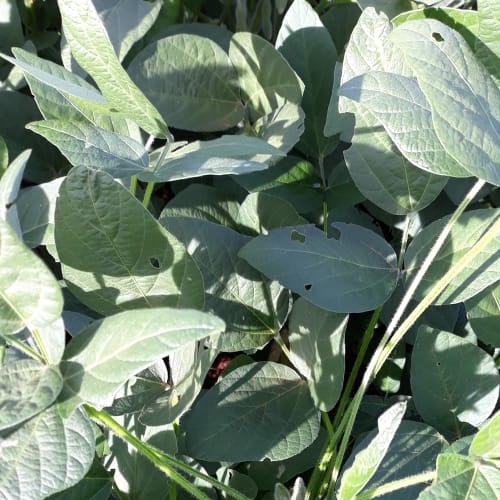
Label: Caterpillar